Lights Out (2024 film)

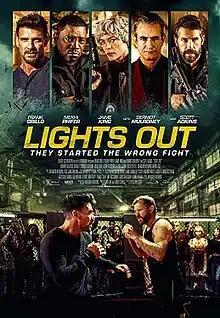
Release poster

Lights Out is a 2024 American action thriller film directed by Christian Sesma and starring Frank Grillo, Mekhi Phifer, Jaime King, with Dermot Mulroney and Scott Adkins.